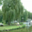
Label: willow_tree